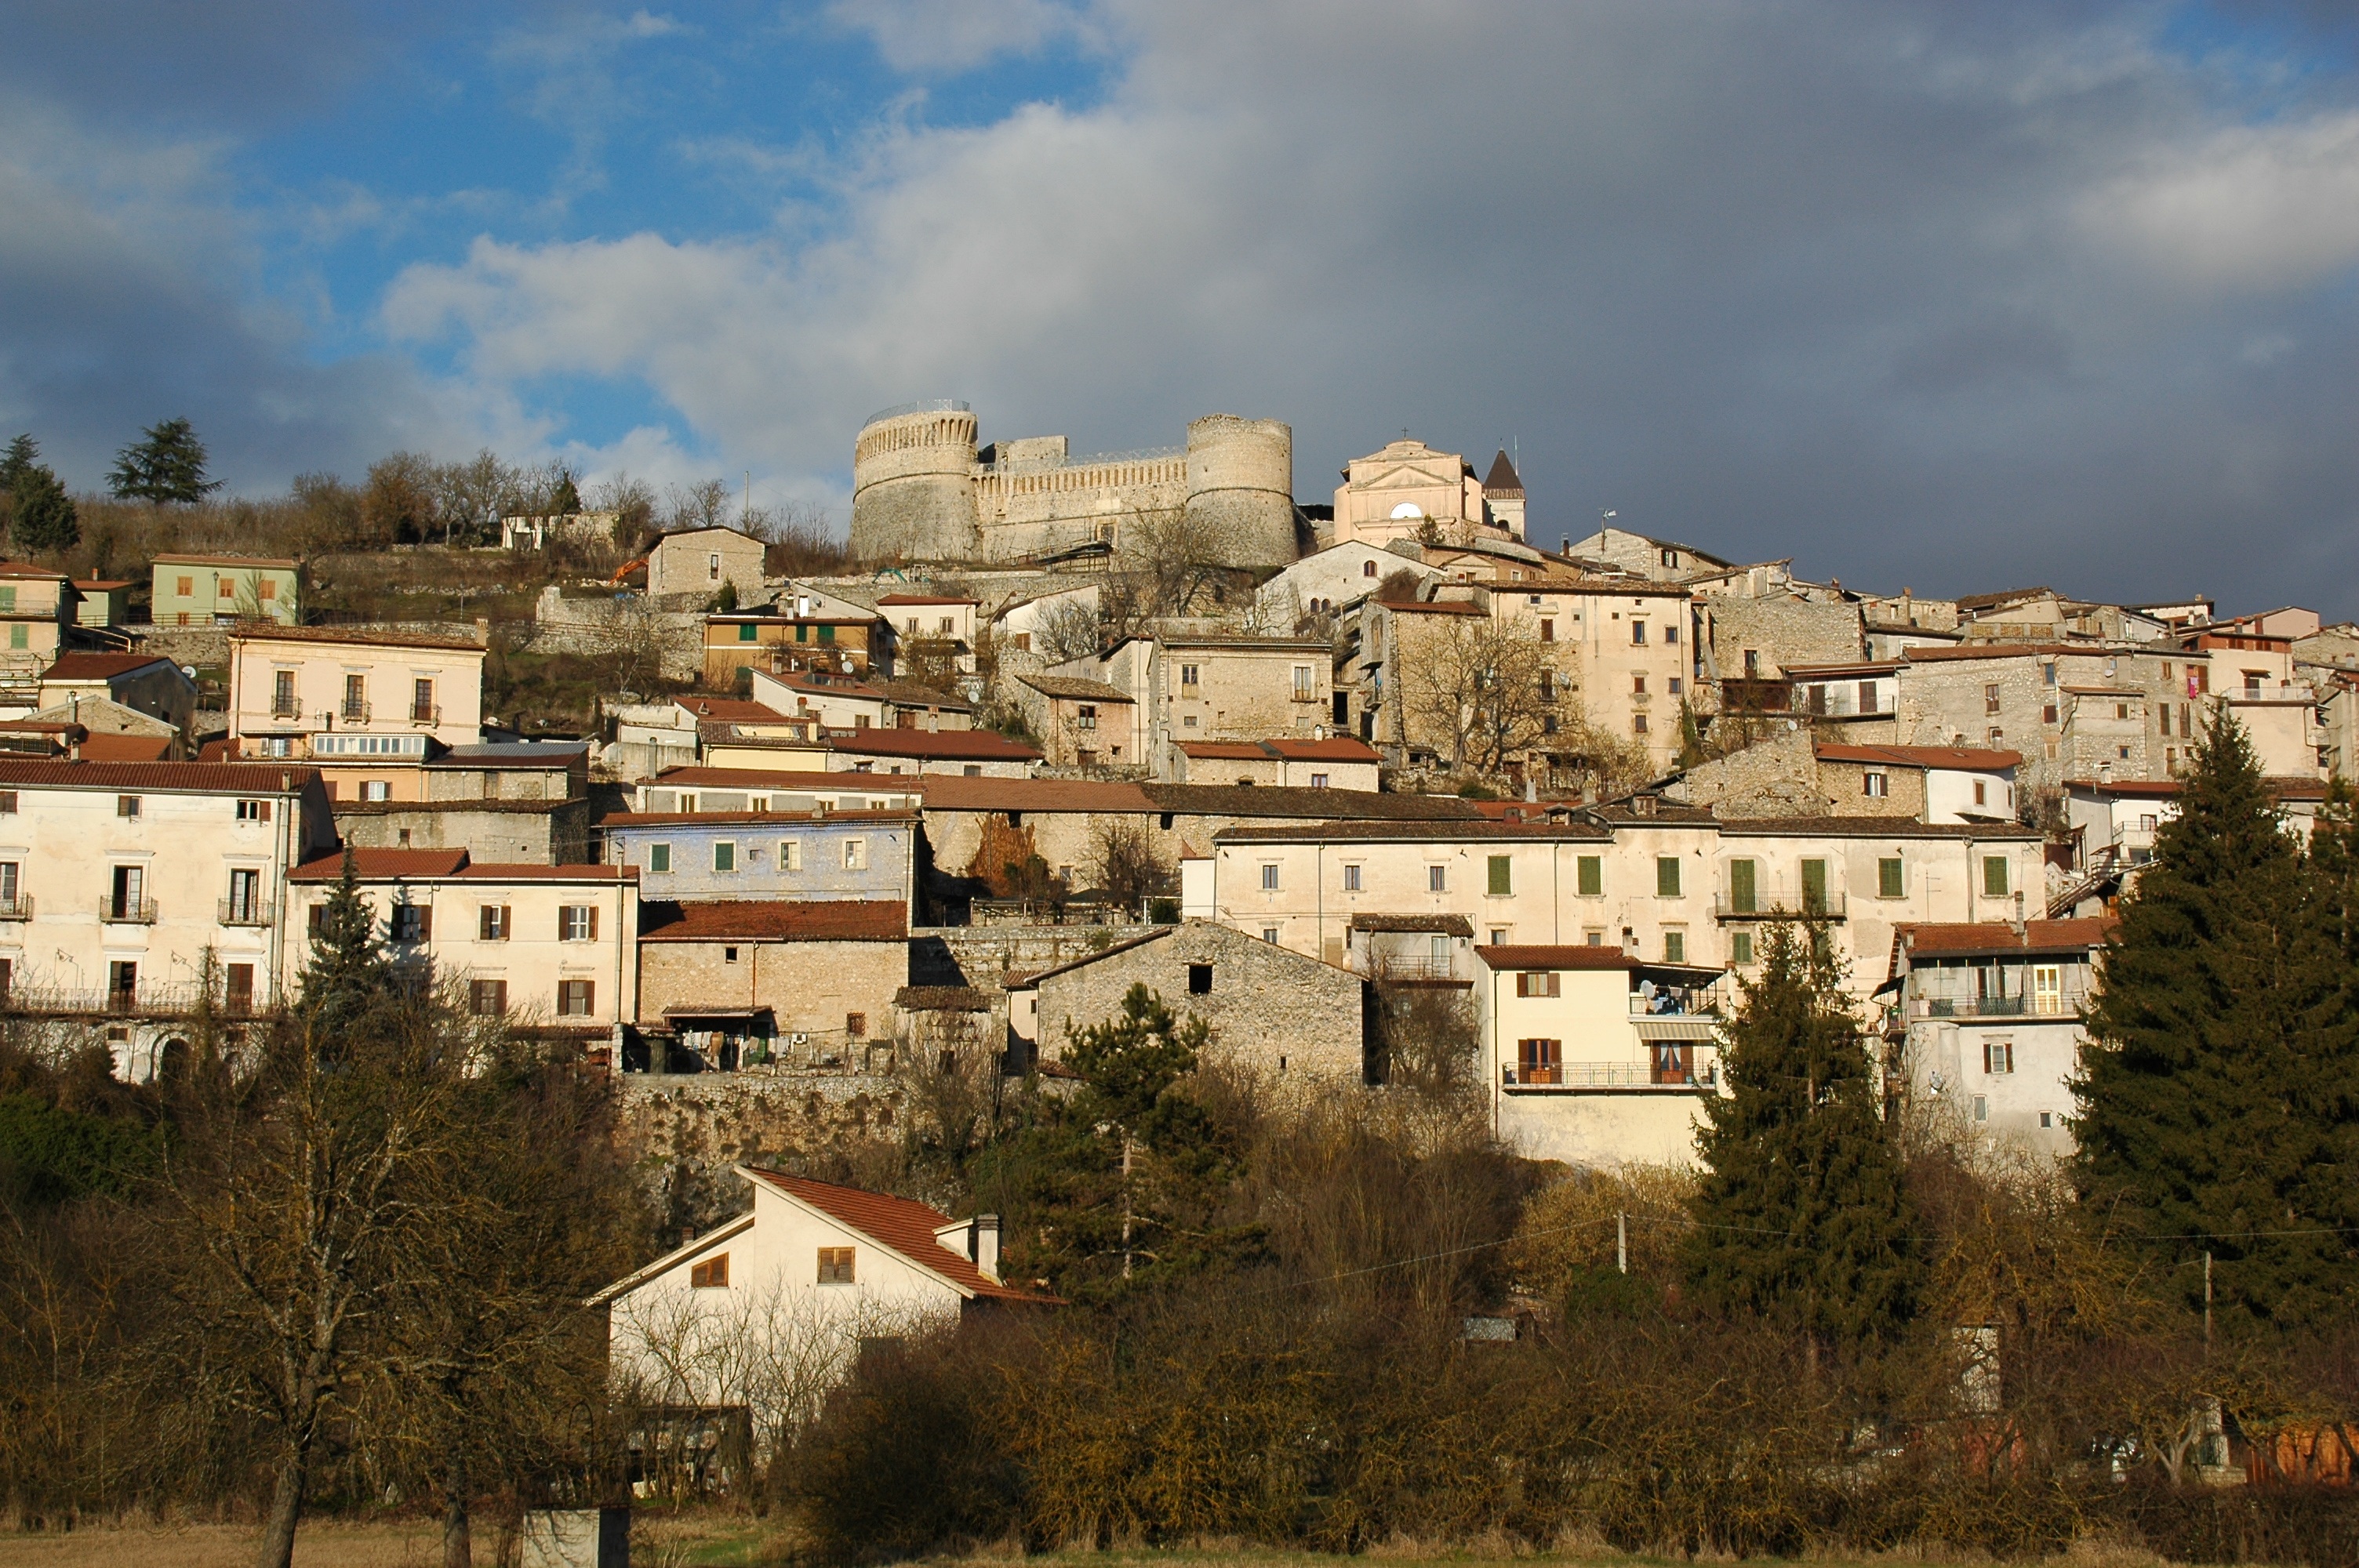
landscape, town, palace, country, cityscape, panorama, travel, village, tourism, monastery, abruzzo, borgo, ancient history, human settlement